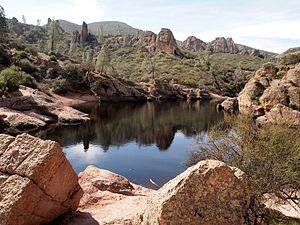
Le réservoir Bear Gulch est un lac de barrage américain dans le comté de San Benito, en Californie. Situé à 499 mètres dans le chaînon Gabilan, il est protégé au sein du parc national des Pinnacles.